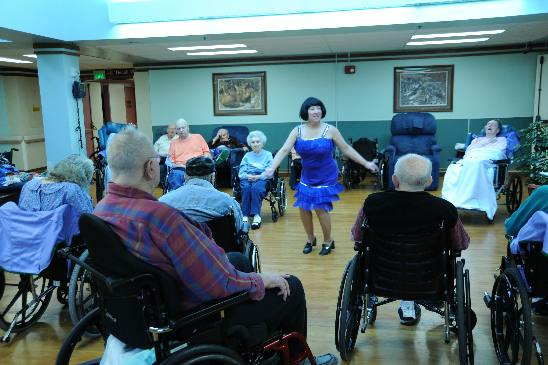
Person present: Yes